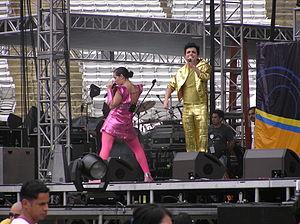
Miranda! est un groupe de synthpop argentin, originaire de Buenos Aires. Leur nom, Miranda!, est un hommage à l'acteur argentin Osvaldo Miranda, protagoniste des films comme Los Muchachos de antes no usaban gomina.